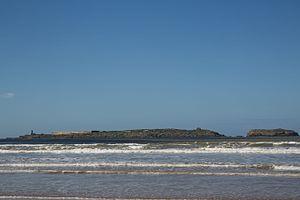
L'île de Mogador ou îlot de Mogador est la plus grande des îles Purpuraires, au large de la ville d'Essaouira au Maroc.